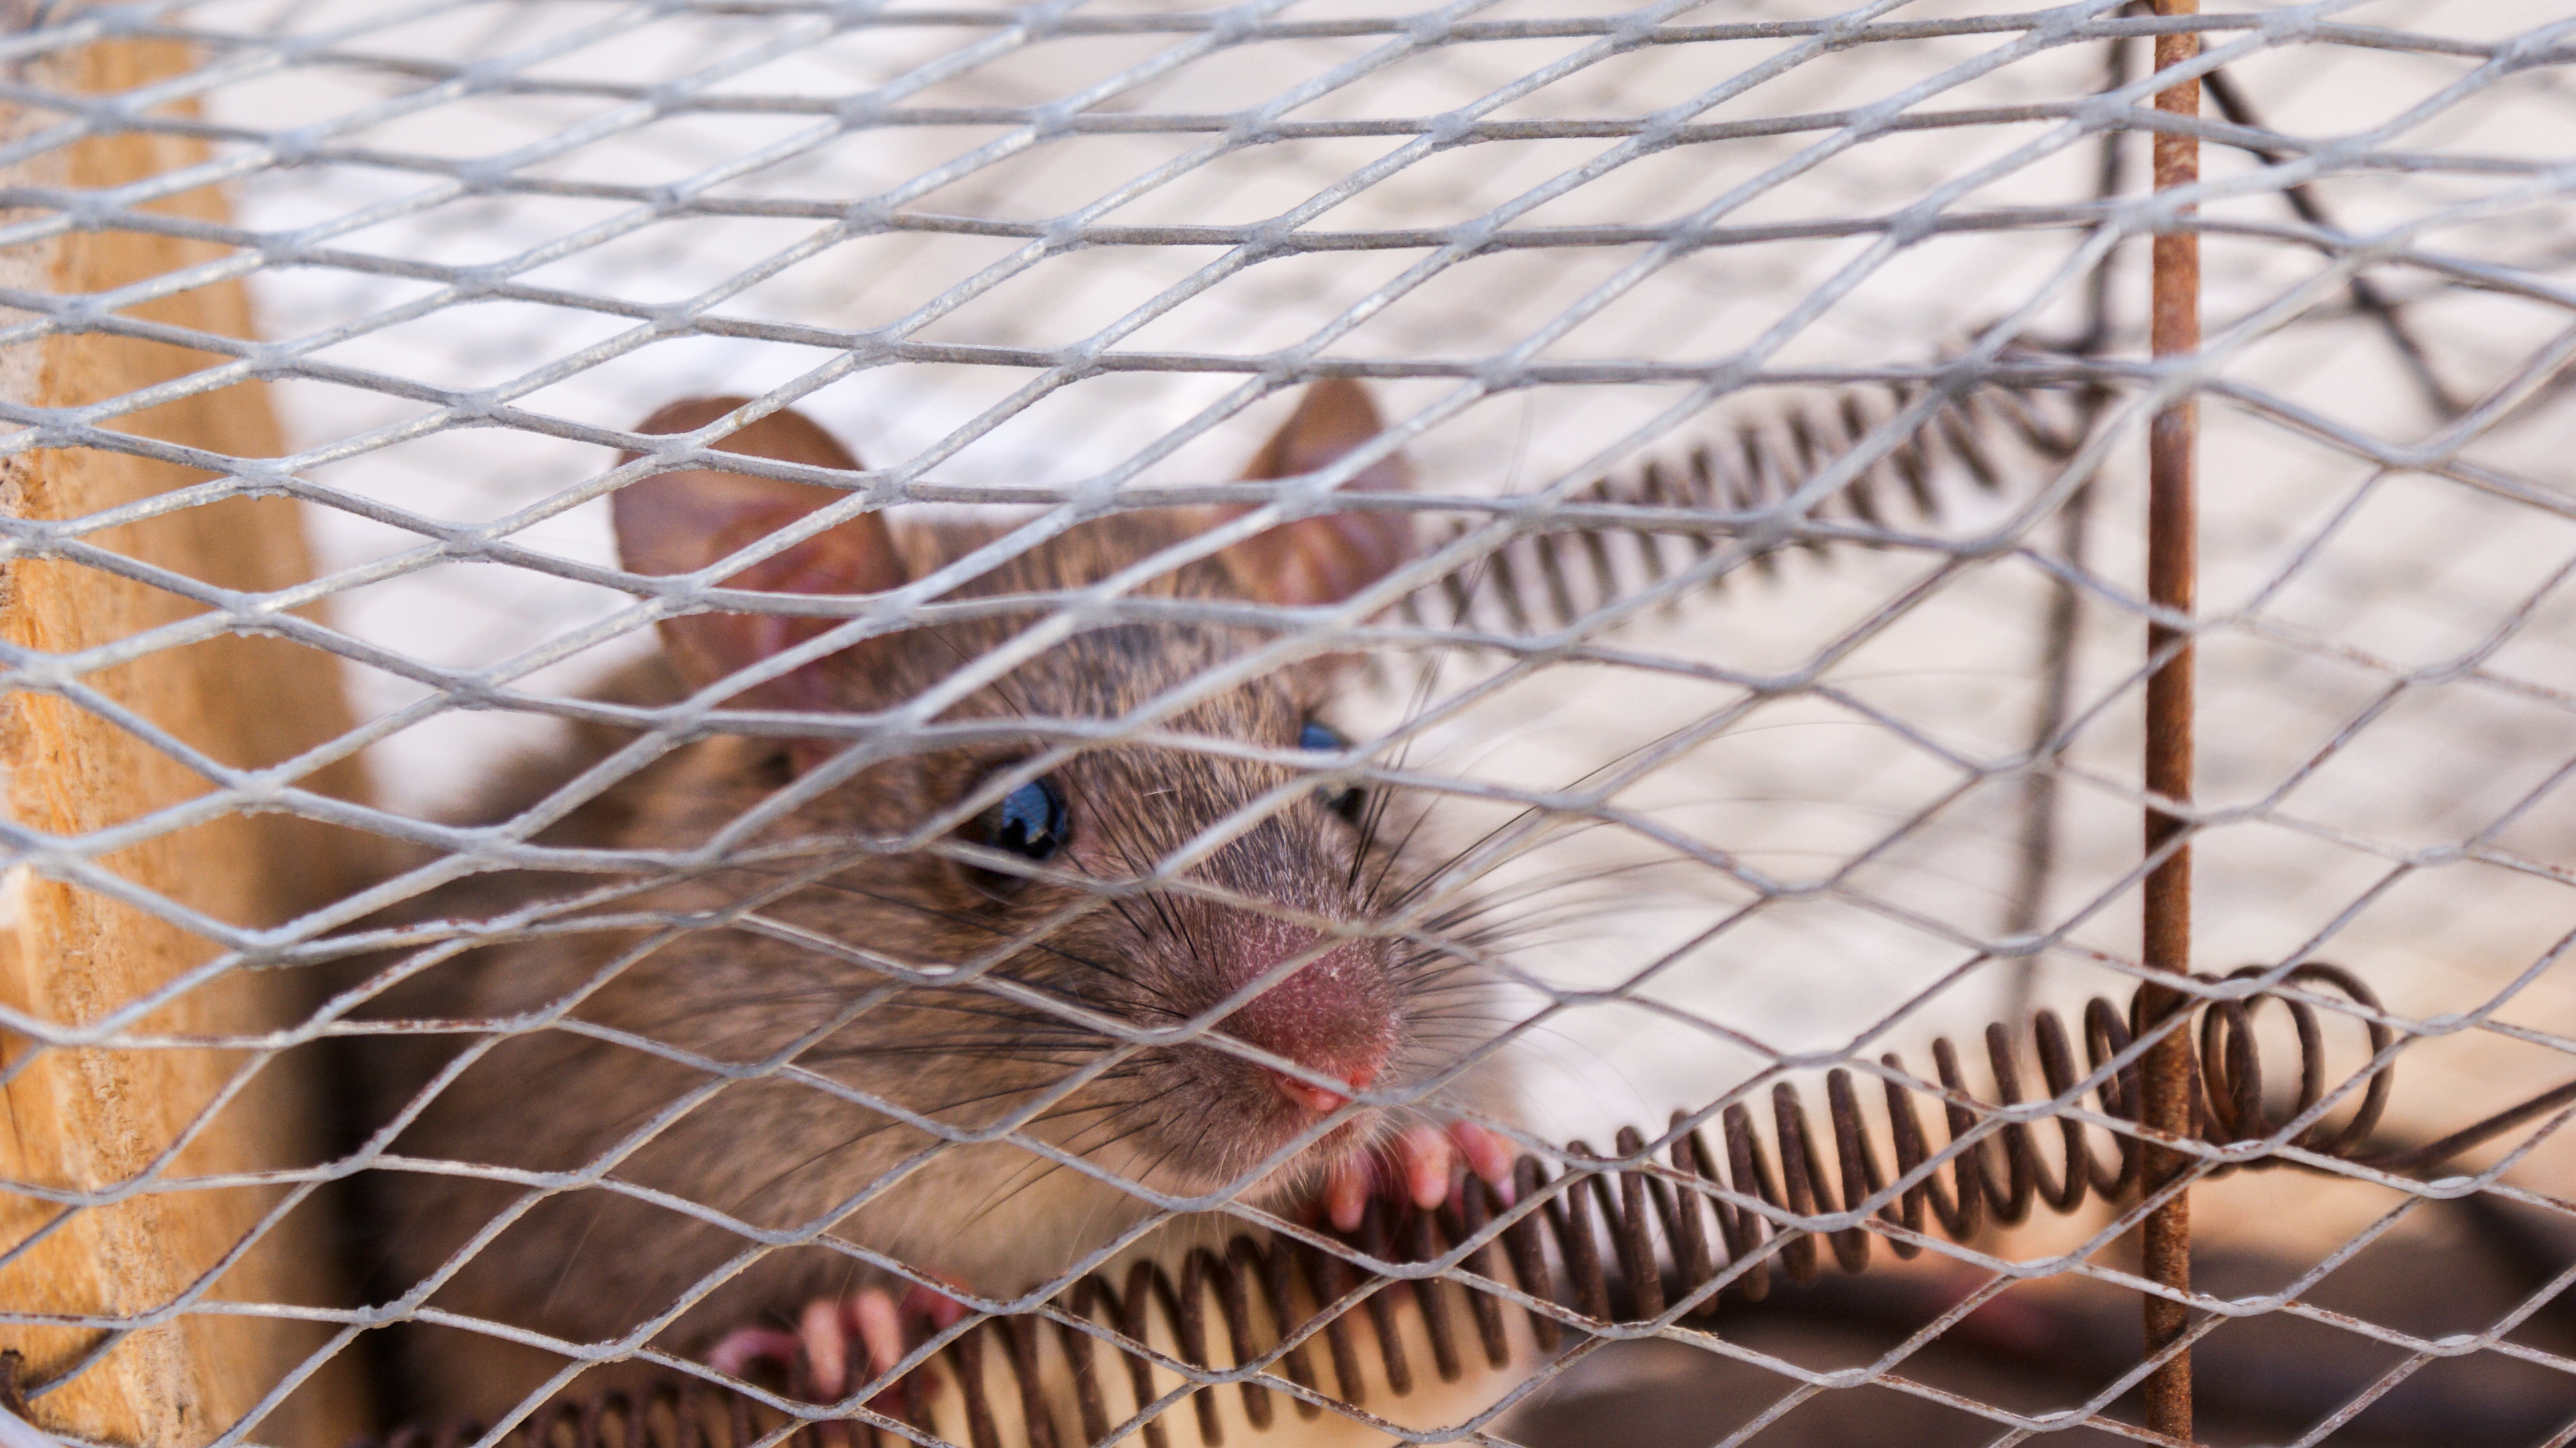
branch, mouse, wildlife, zoo, mammal, closeup, rodent, fauna, cage, whiskers, mink, trapped, animal shelter